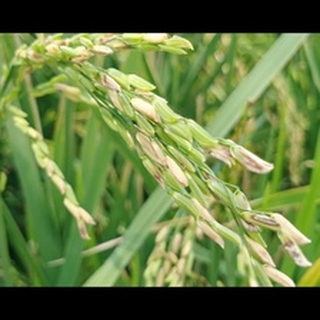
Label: diseased_rice